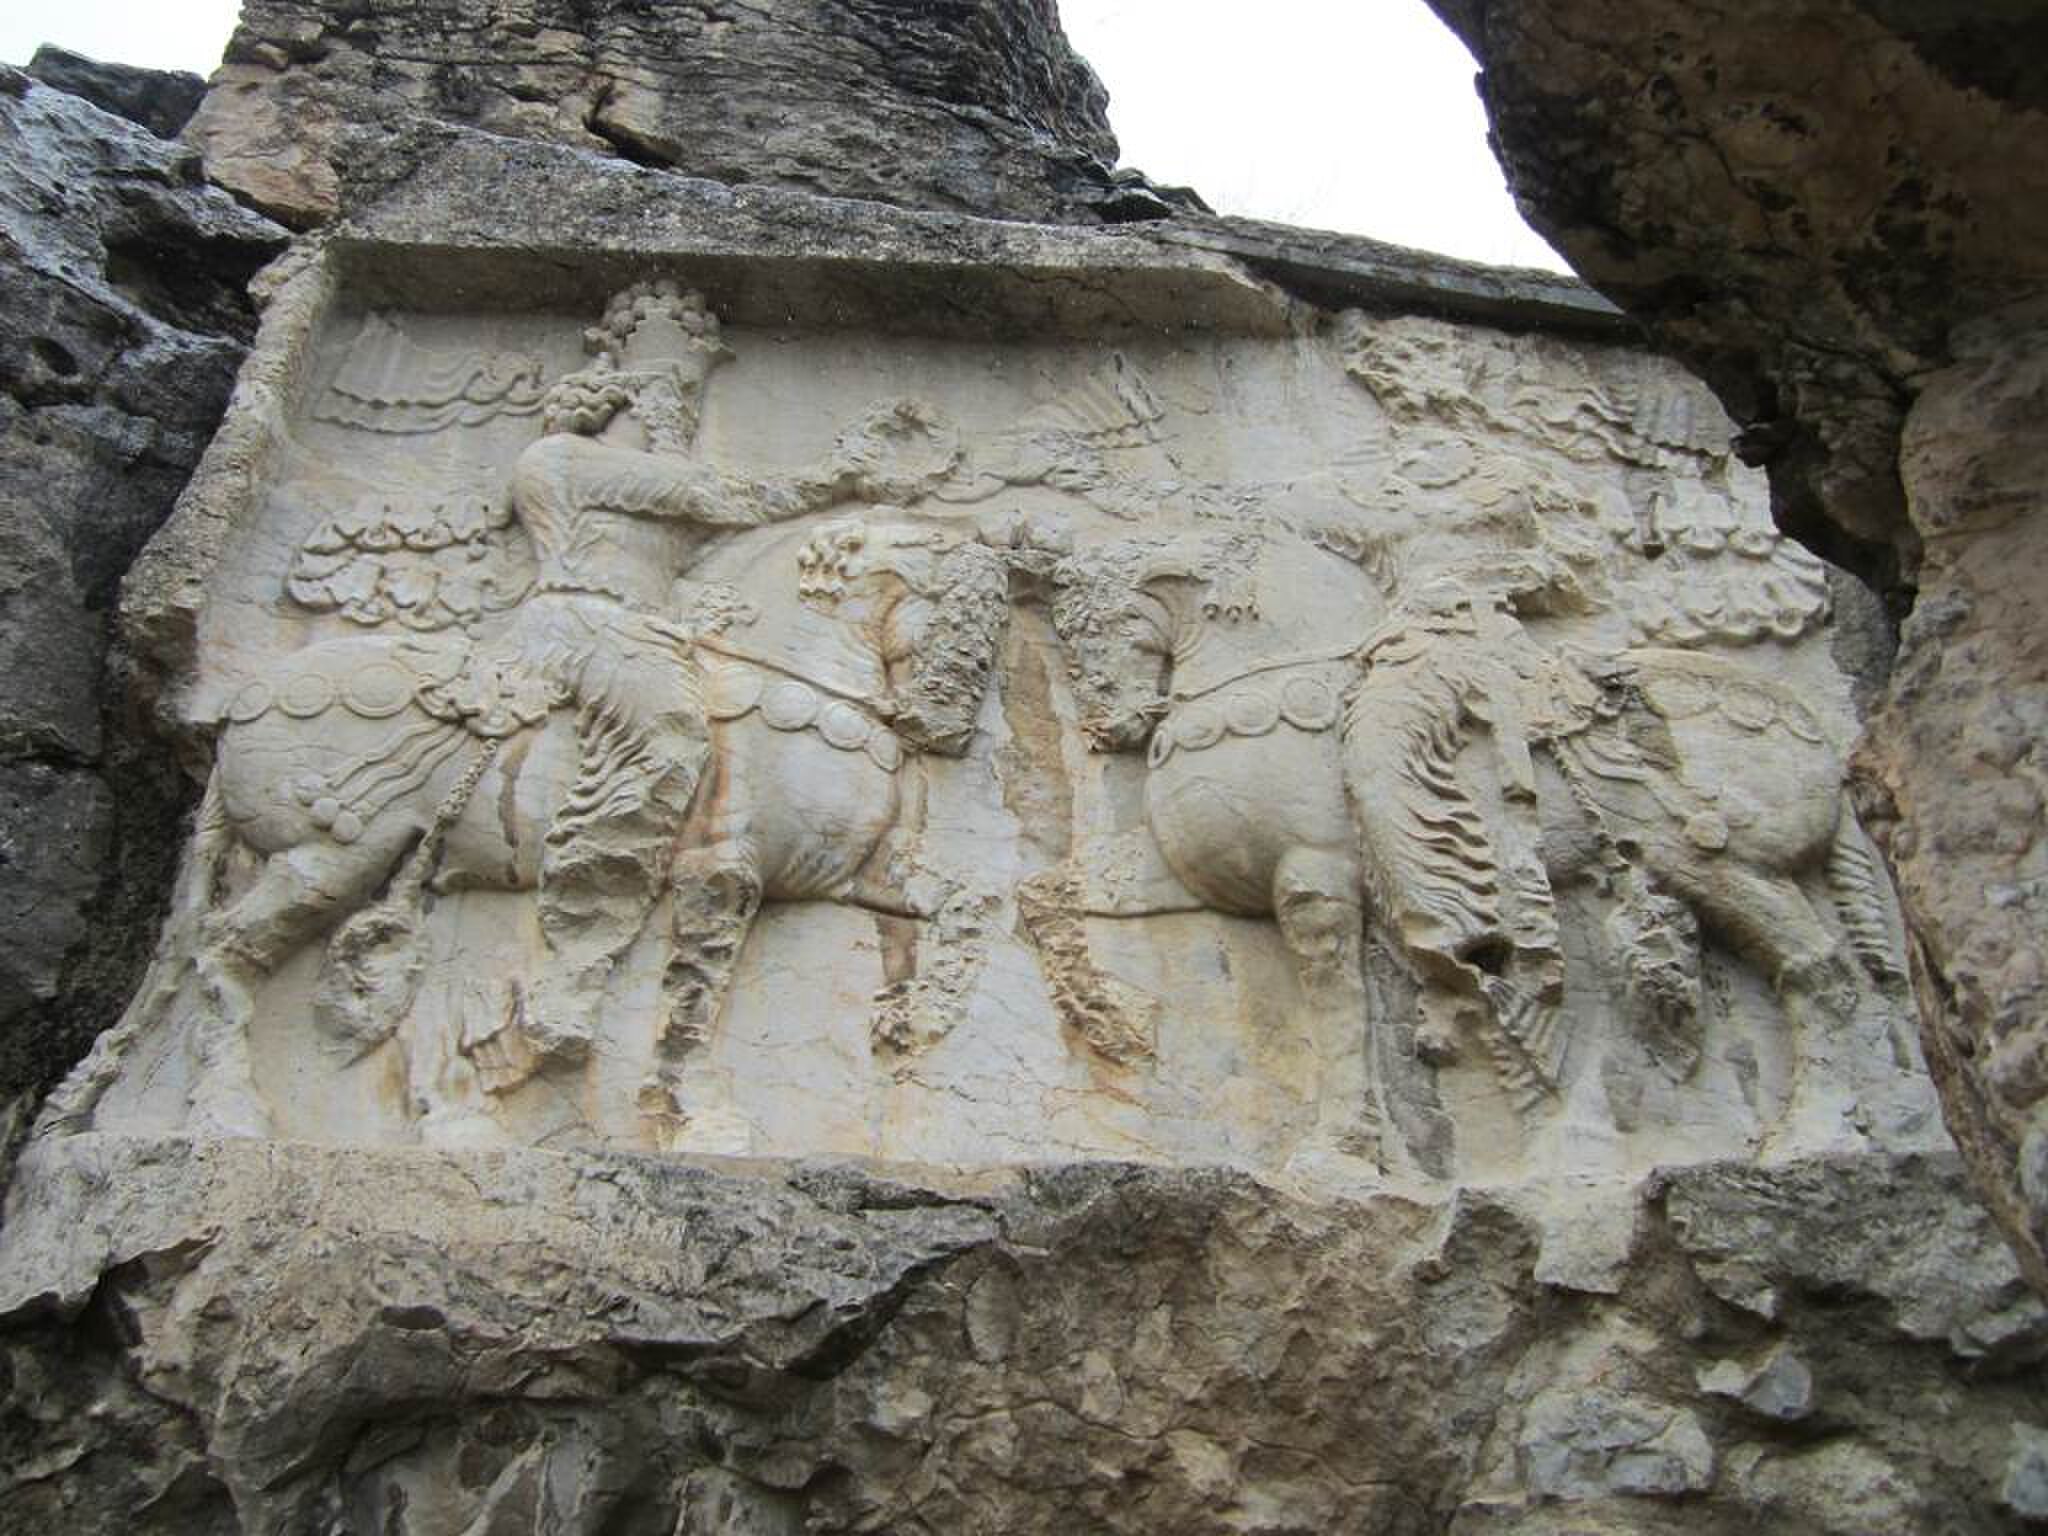
Title: Naqsh-e Rajab (9081891766)
Description: A 3rd century AD bas-relief of the investiture of King Shapur I (230-270 AD) at Naqsh-e Rajab near Persepolis, Iran
Date: 2 May 2013, 09:21 (according to Exif data)
Categories: Relief of investiture of Shapur I at Naqsh-e Rajab, Photographs by David Stanley, Uploads by Matlin, Files with coordinates missing SDC location of creation, Iran photographs taken on 2013-05-02, Flickr images reviewed by FlickreviewR 2